She Couldn't Say No (1940 film)

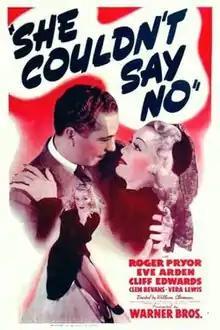
Theatrical release poster

She Couldn't Say No is a 1940 American comedy film directed by William Clemens and written by Earl Baldwin and Charles Grayson. The film stars Roger Pryor, Eve Arden, Cliff Edwards, Clem Bevans, Vera Lewis and Irving Bacon. It was released by Warner Bros. on December 7, 1940.